Violin Sonata No. 36 (Mozart)

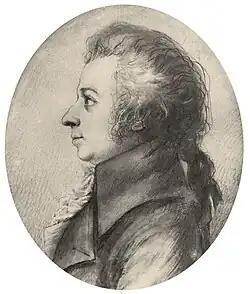
Stock's 1789 miniature of Mozart

The Sonata in F for Violin and Keyboard, K. 547, was completed in Vienna on July 10, 1788 by Wolfgang Amadeus Mozart. The sonata is often nicknamed "For Beginners" and was completed two weeks after the similarly nicknamed piano sonata in C major, K. 545. Unlike the previous few keyboard sonatas, where the violin played an equal role, this sonata is dominated by the keyboard part. In that regard, only the violin part is easy and the keyboard part is not "for beginners".